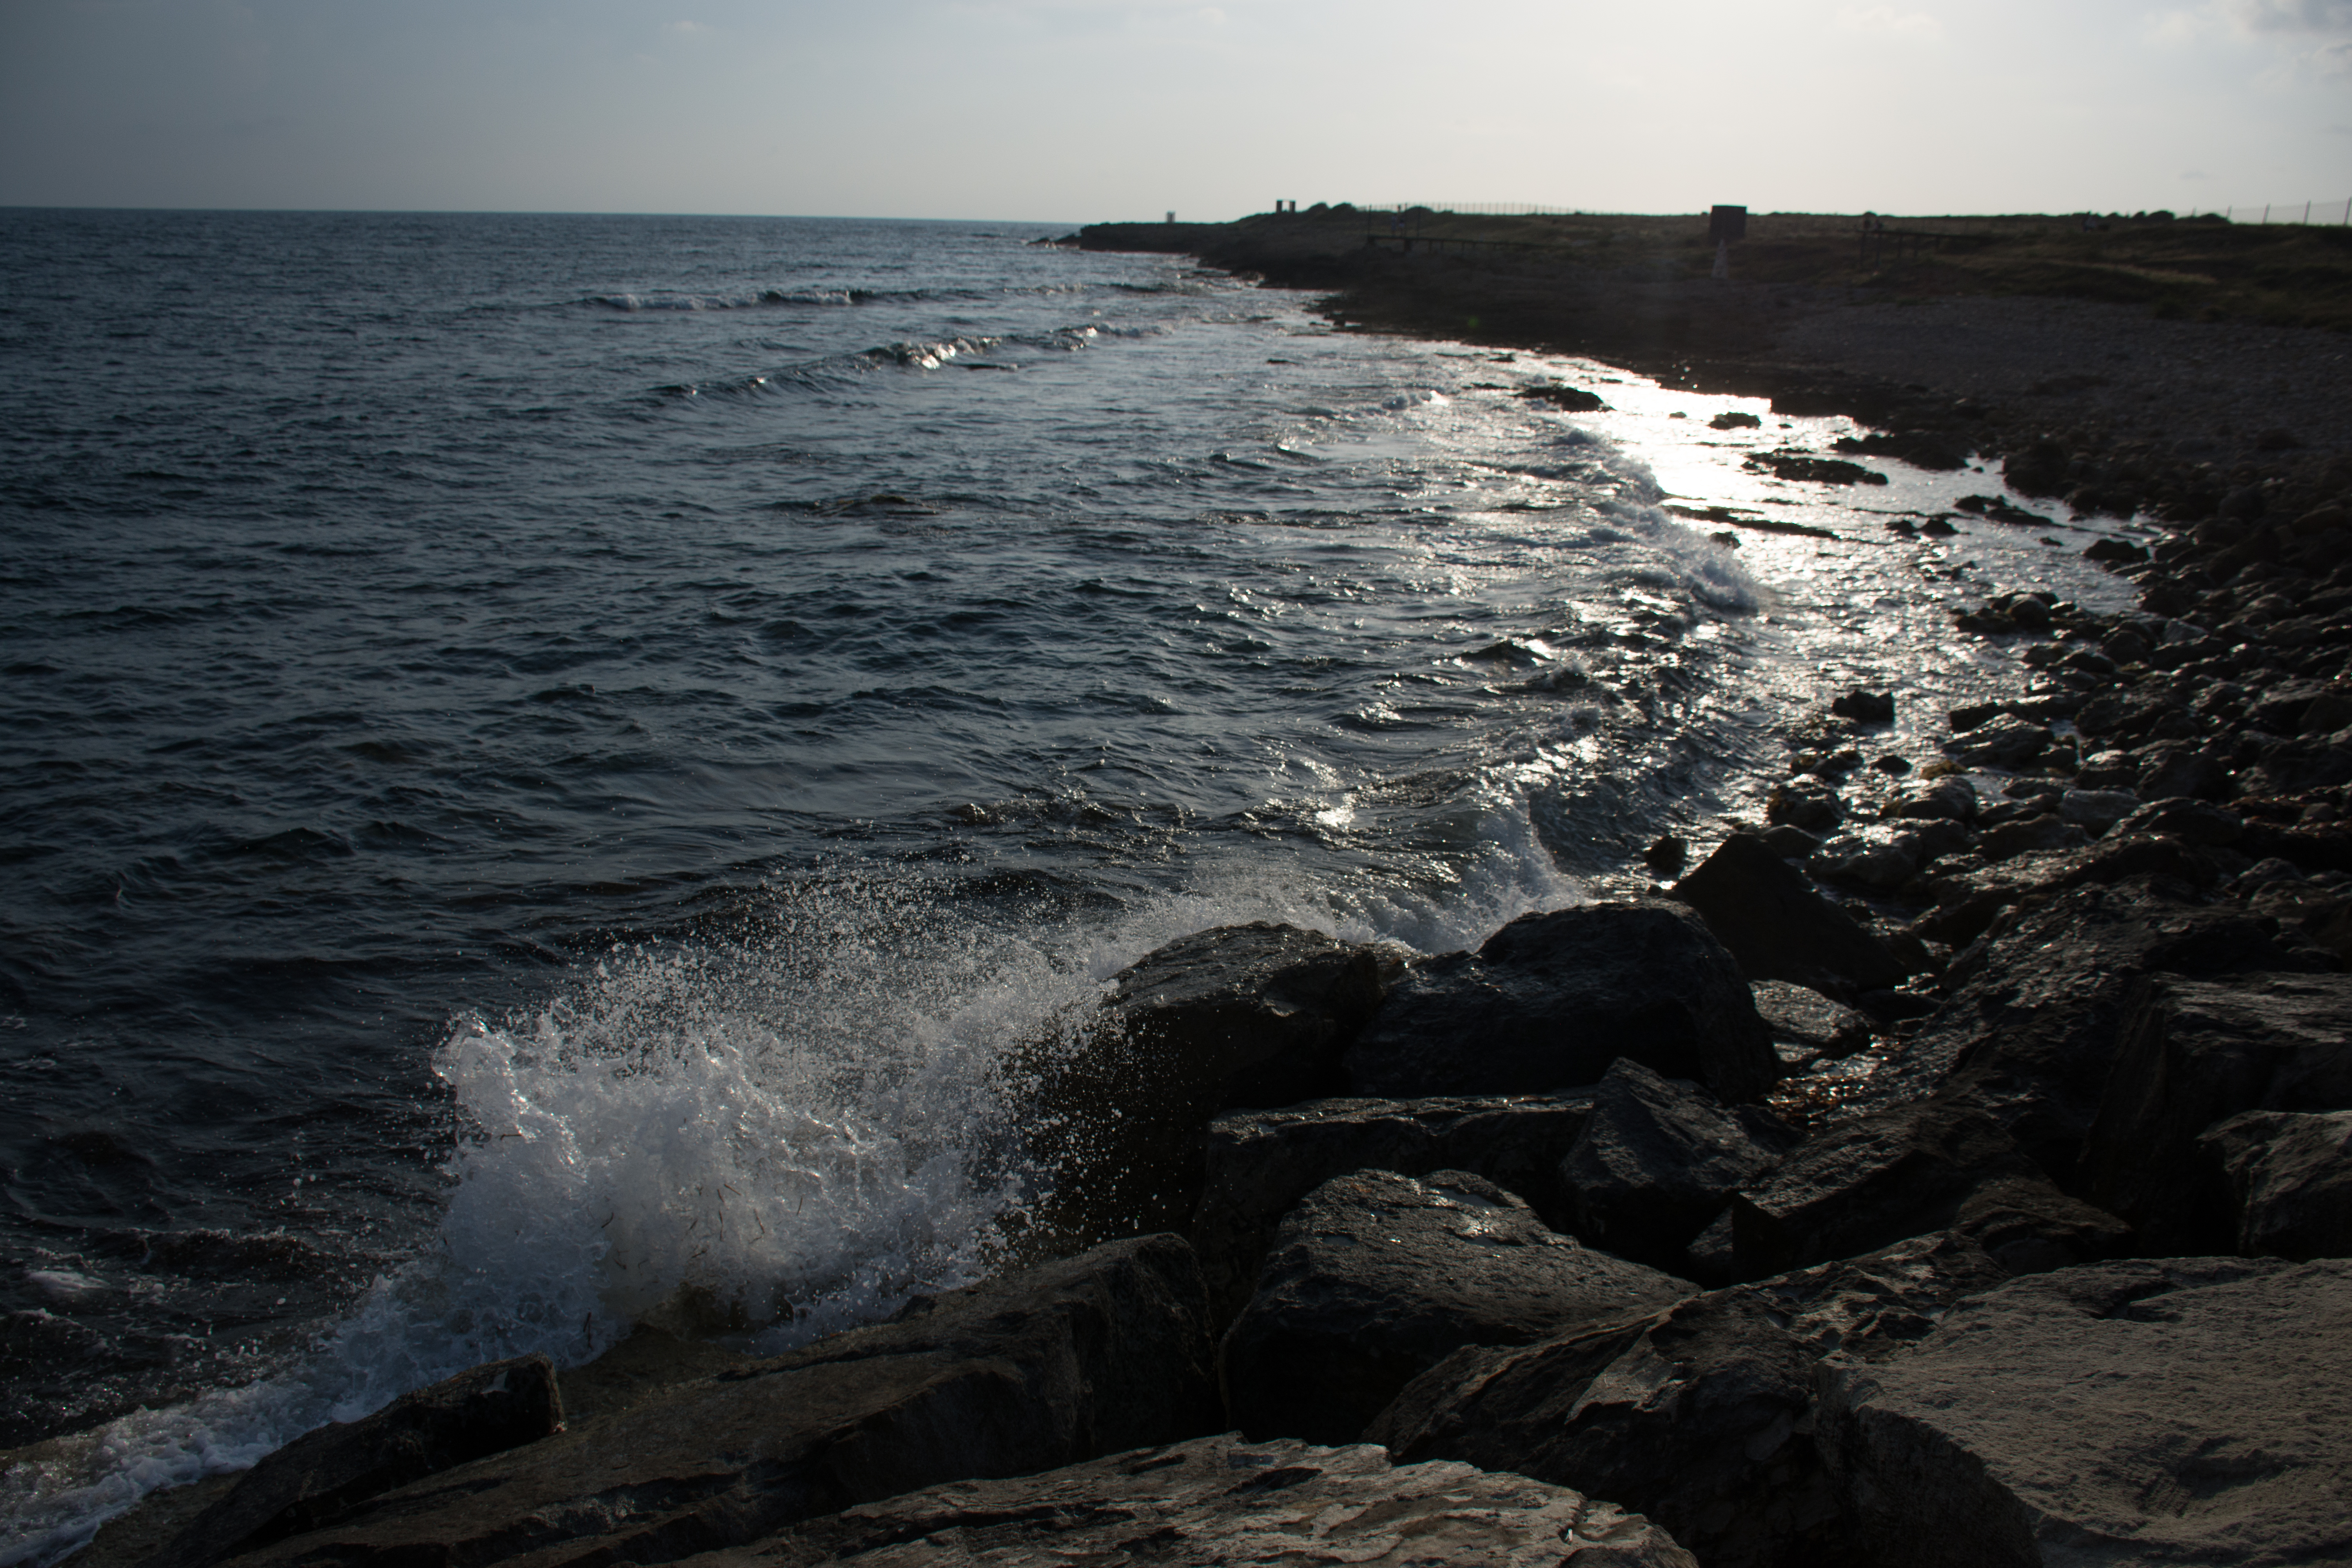
paphos, cyprus, coastline, rocks, blizzard, waves, sea, sunset, walk, birds, fence, tower, lighthouse, body of water, shore, coast, coastal and oceanic landforms, ocean, water, wave, sky, wind wave, horizon, beach, rock, terrain, headland, cliff, promontory